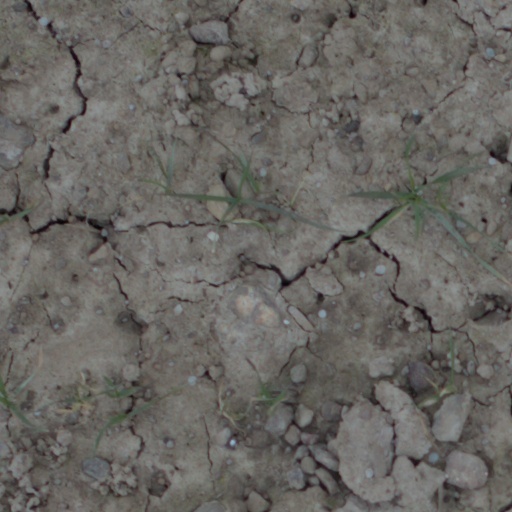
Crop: wheat